Pierrot Rajaonarivelo

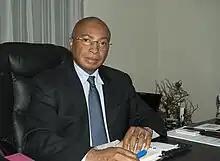

Pierrot Jocelyn Rajaonarivelo (born 17 June 1946) is a Malagasy politician who served in the government of Madagascar as Minister of Foreign Affairs from 2011 to 2013. He previously served as Deputy Prime Minister from 1997 to 2002, under President Didier Ratsiraka, and he was also National Secretary of the AREMA party at that time. He went into exile when Ratsiraka was ousted in 2002, and he was subsequently convicted of abuse of office "in absentia". He was seen by many as the main potential challenger to President Marc Ravalomanana in the December 2006 presidential election; however, he was barred from standing.